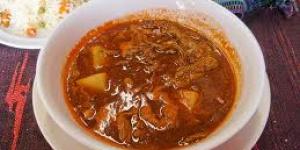
hilachas de carne